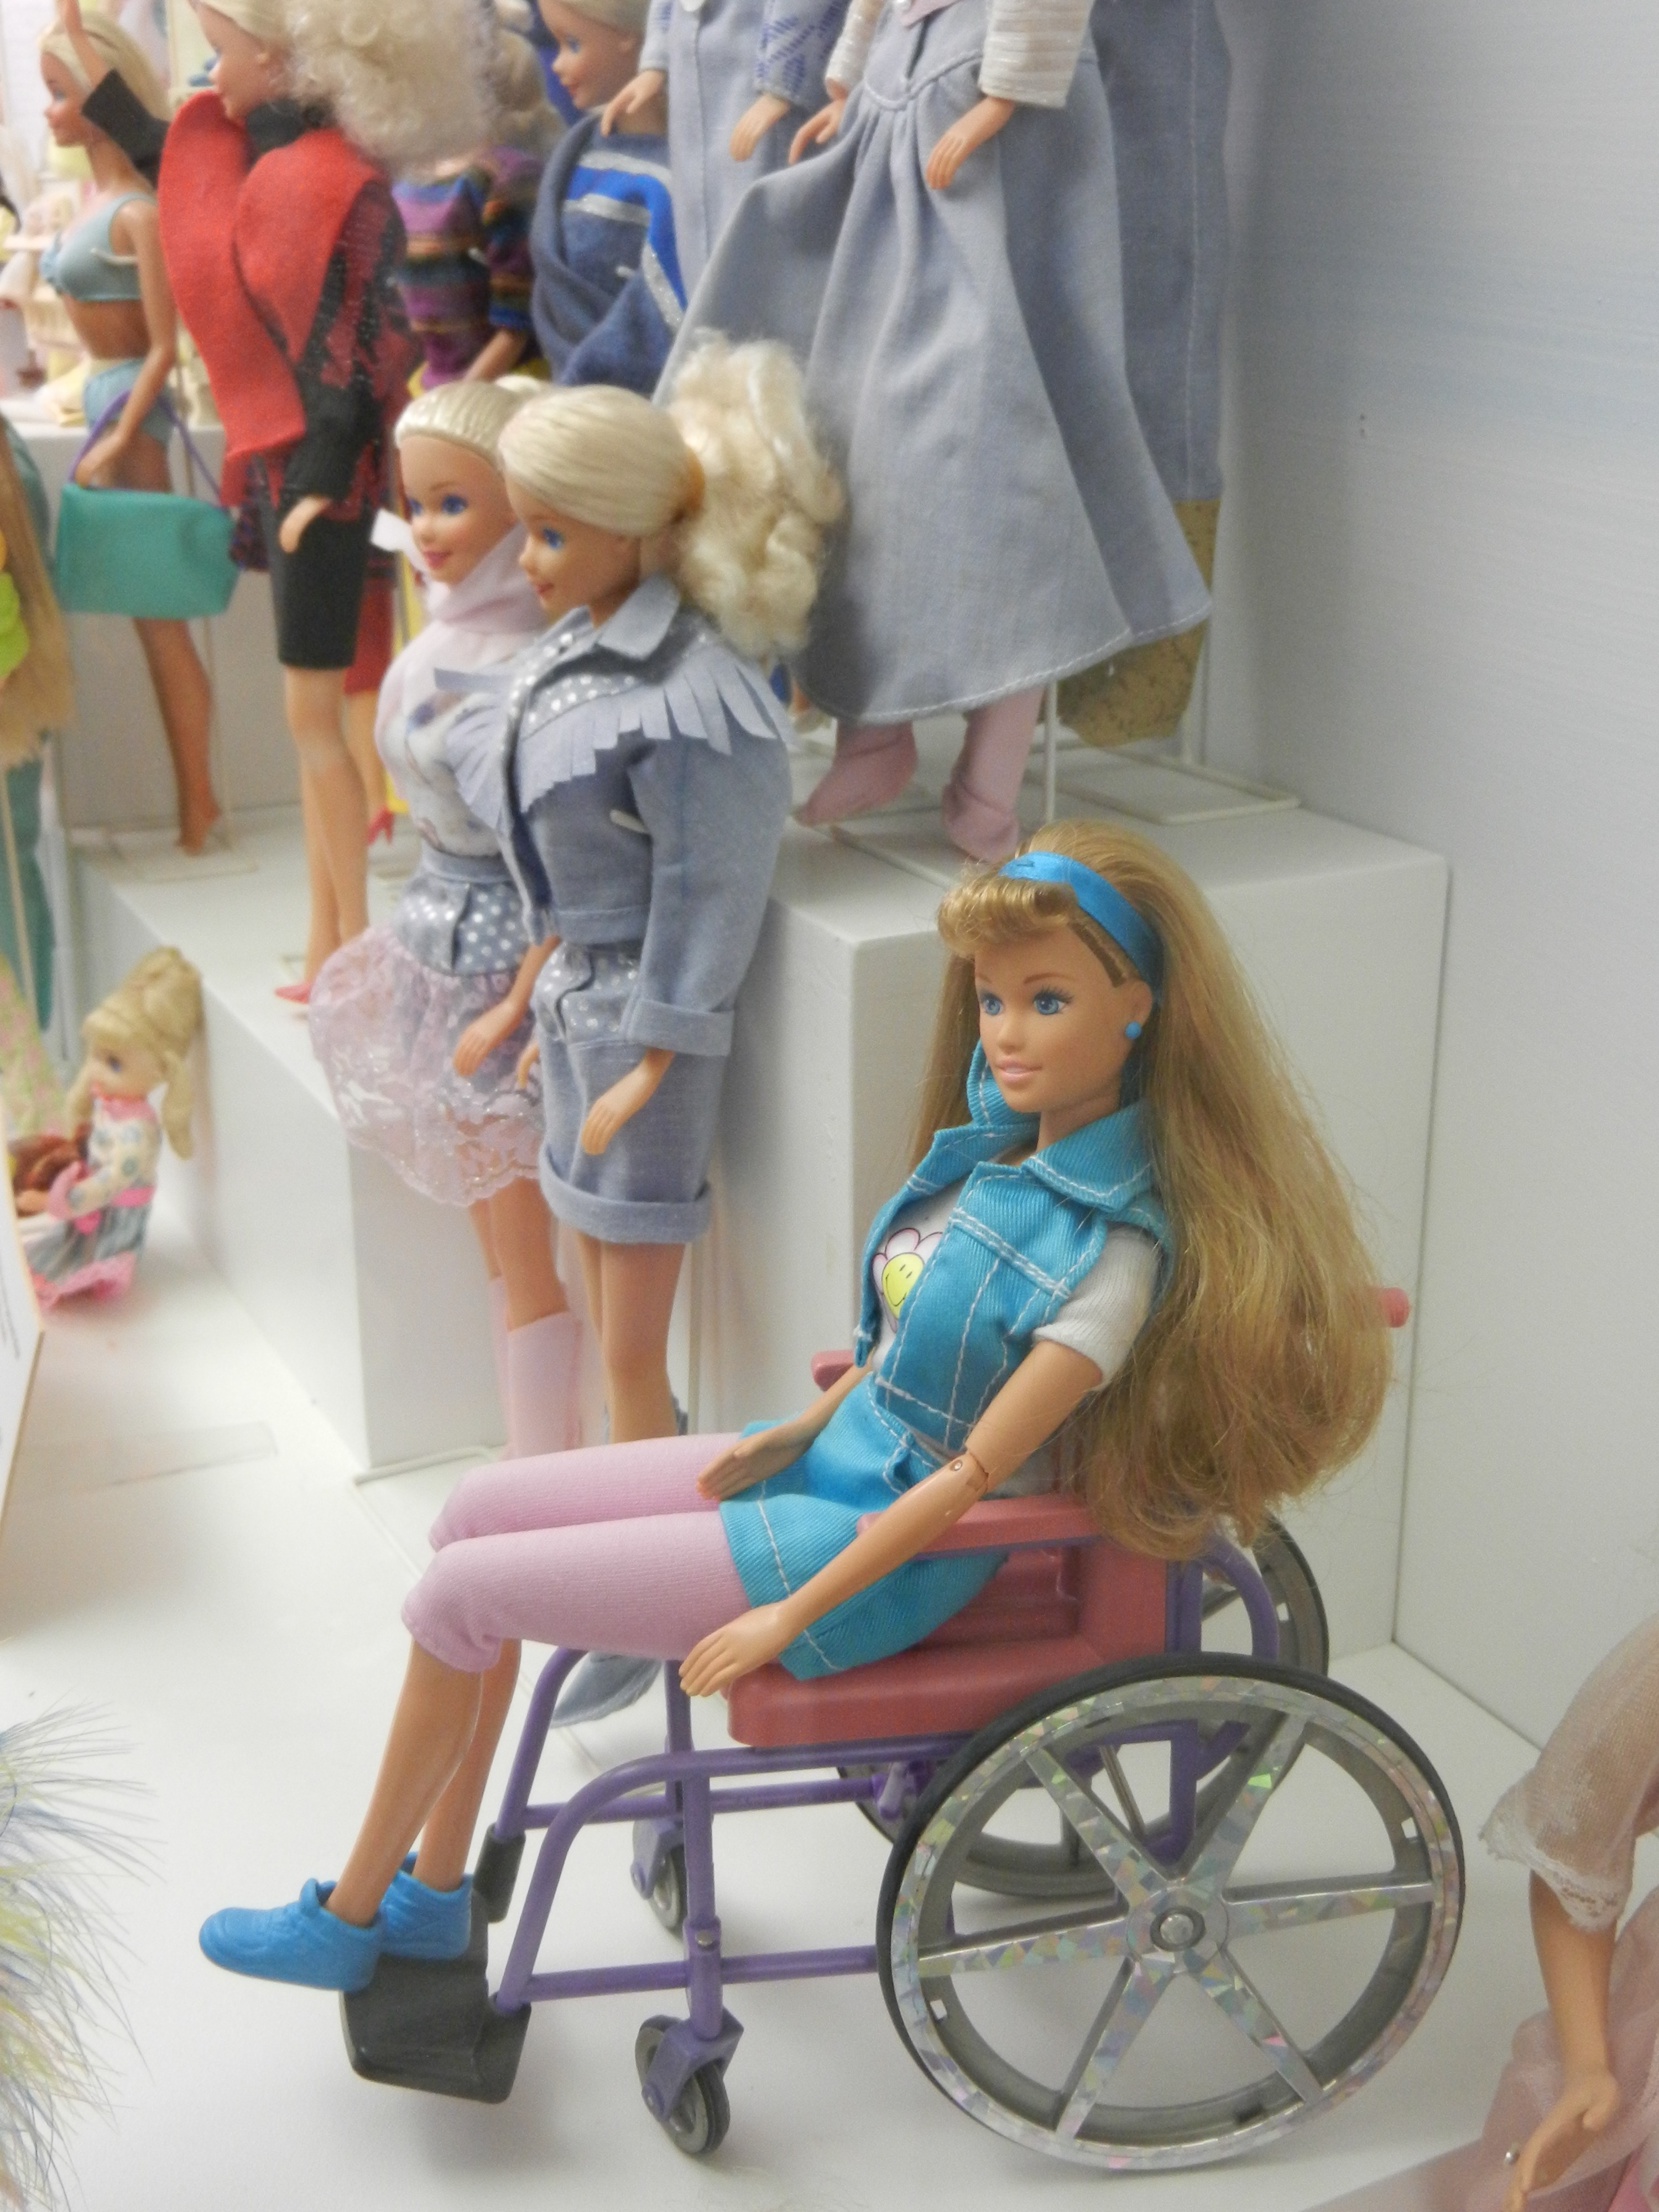
sitting, toy, doll, wheelchair, figurine, stroller, barbie, disabled, human positions, a disability